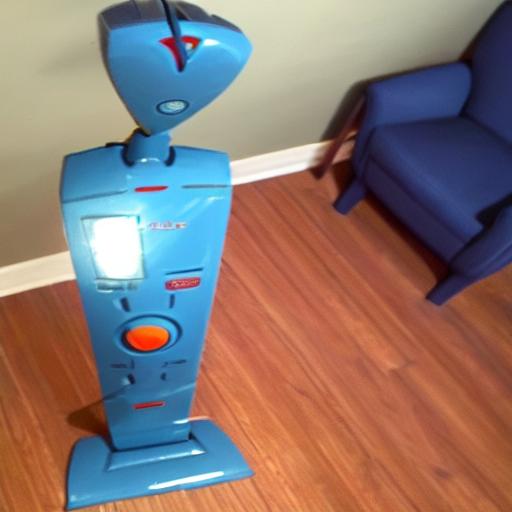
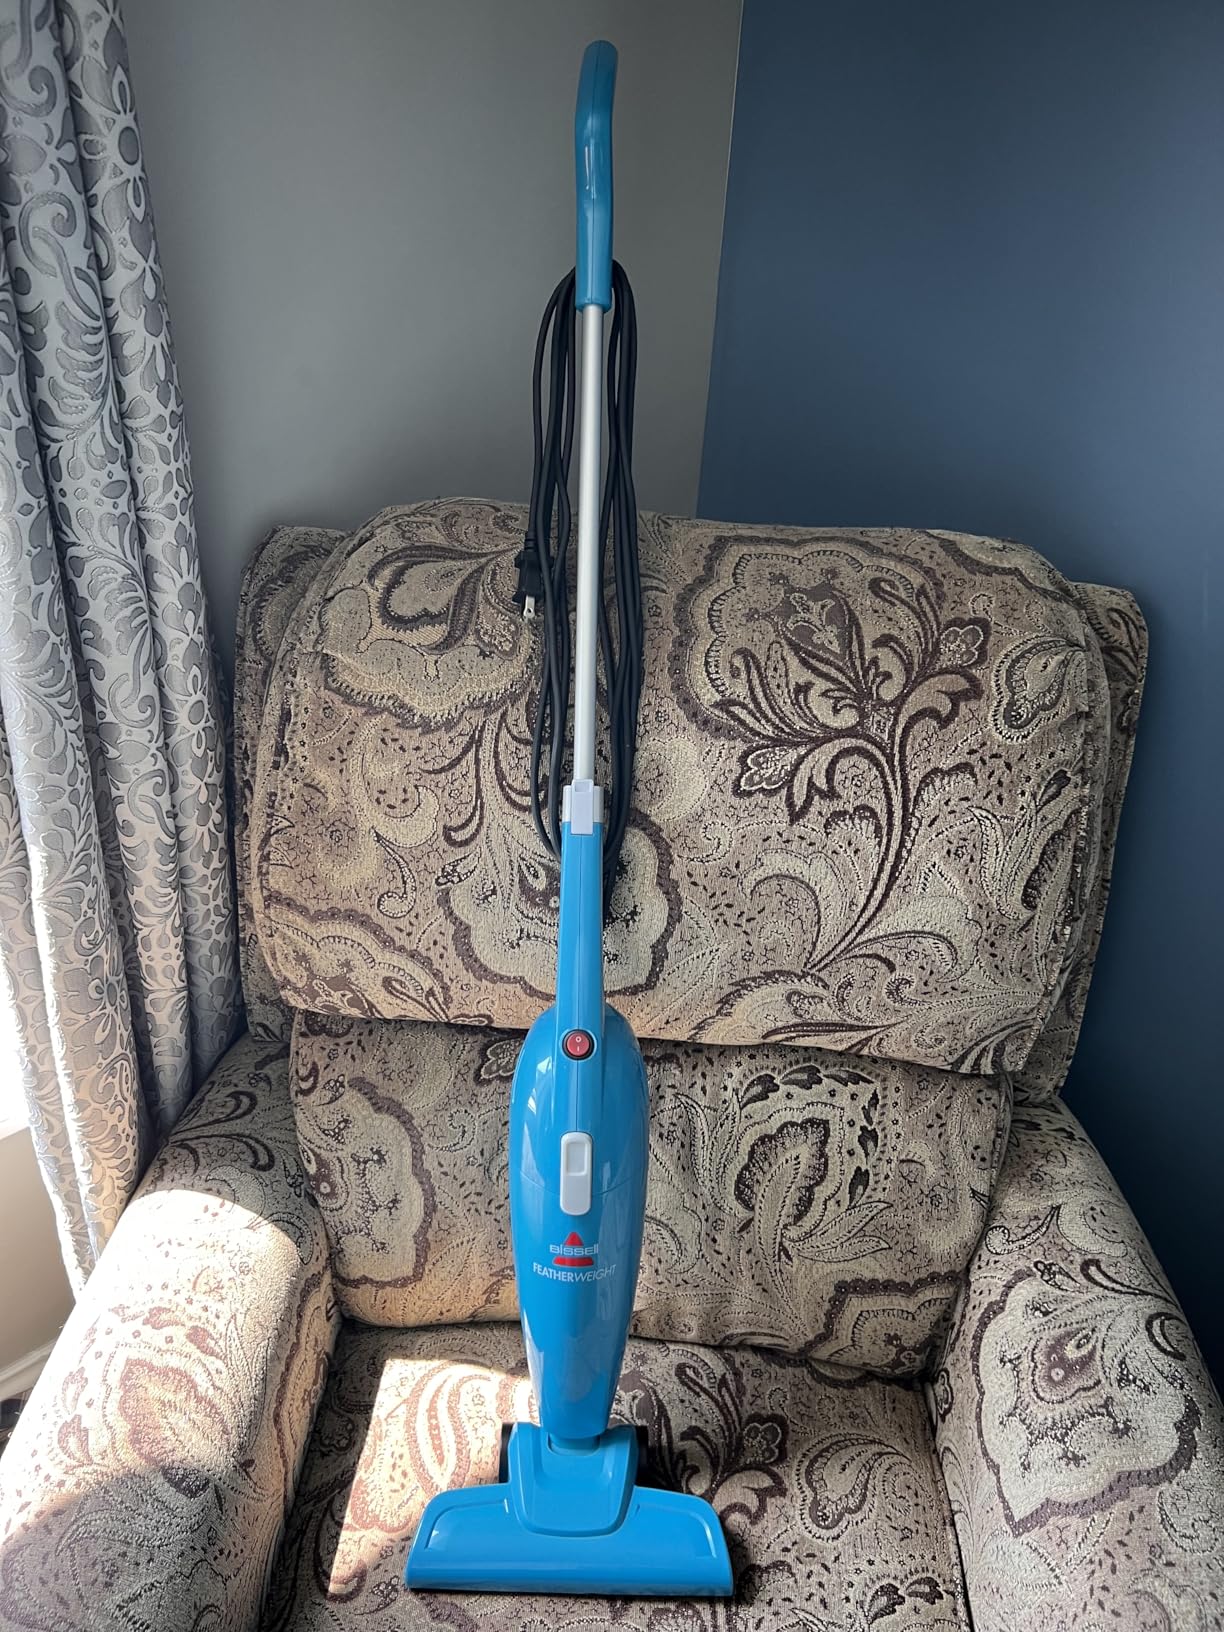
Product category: items_vacuum
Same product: no